Achillobator

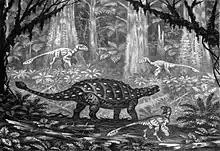
Restoration of an "Achillobator" pack surrounding an adult "Talarurus"

The remains of "Achillobator" were unearthed from the Burkhant locality of the Bayan Shireh Formation. This formation has been divided into upper and lower parts, with some localities representing Lower and Upper Cretaceous boundary. Burkhant, the type locality of "Achillobator", has been identified as an Upper Cretaceous-boundary locality. Analyses on the magnetostratigraphy of the formation indicate that the entire Bayan Shireh lies within the Cretaceous Long Normal, which lasted only until the end of the Santonian stage, giving a Cenomanian-Santonian age. The recent calcite U–Pb analyses performed by Kurudama and colleagues in 2020 have confirm the age of the Bayan Shireh Formation from 95.9 ± 6.0 million to 89.6 ± 4.0 million years ago, also supporting a Cenomanian-Santonian age. Over the time, a strong correlation with the Iren Dabasu Formation has been proposed by numerous authors mainly based on the similar fossil assemblages. This hypothesis may be also supported by the similar ages.